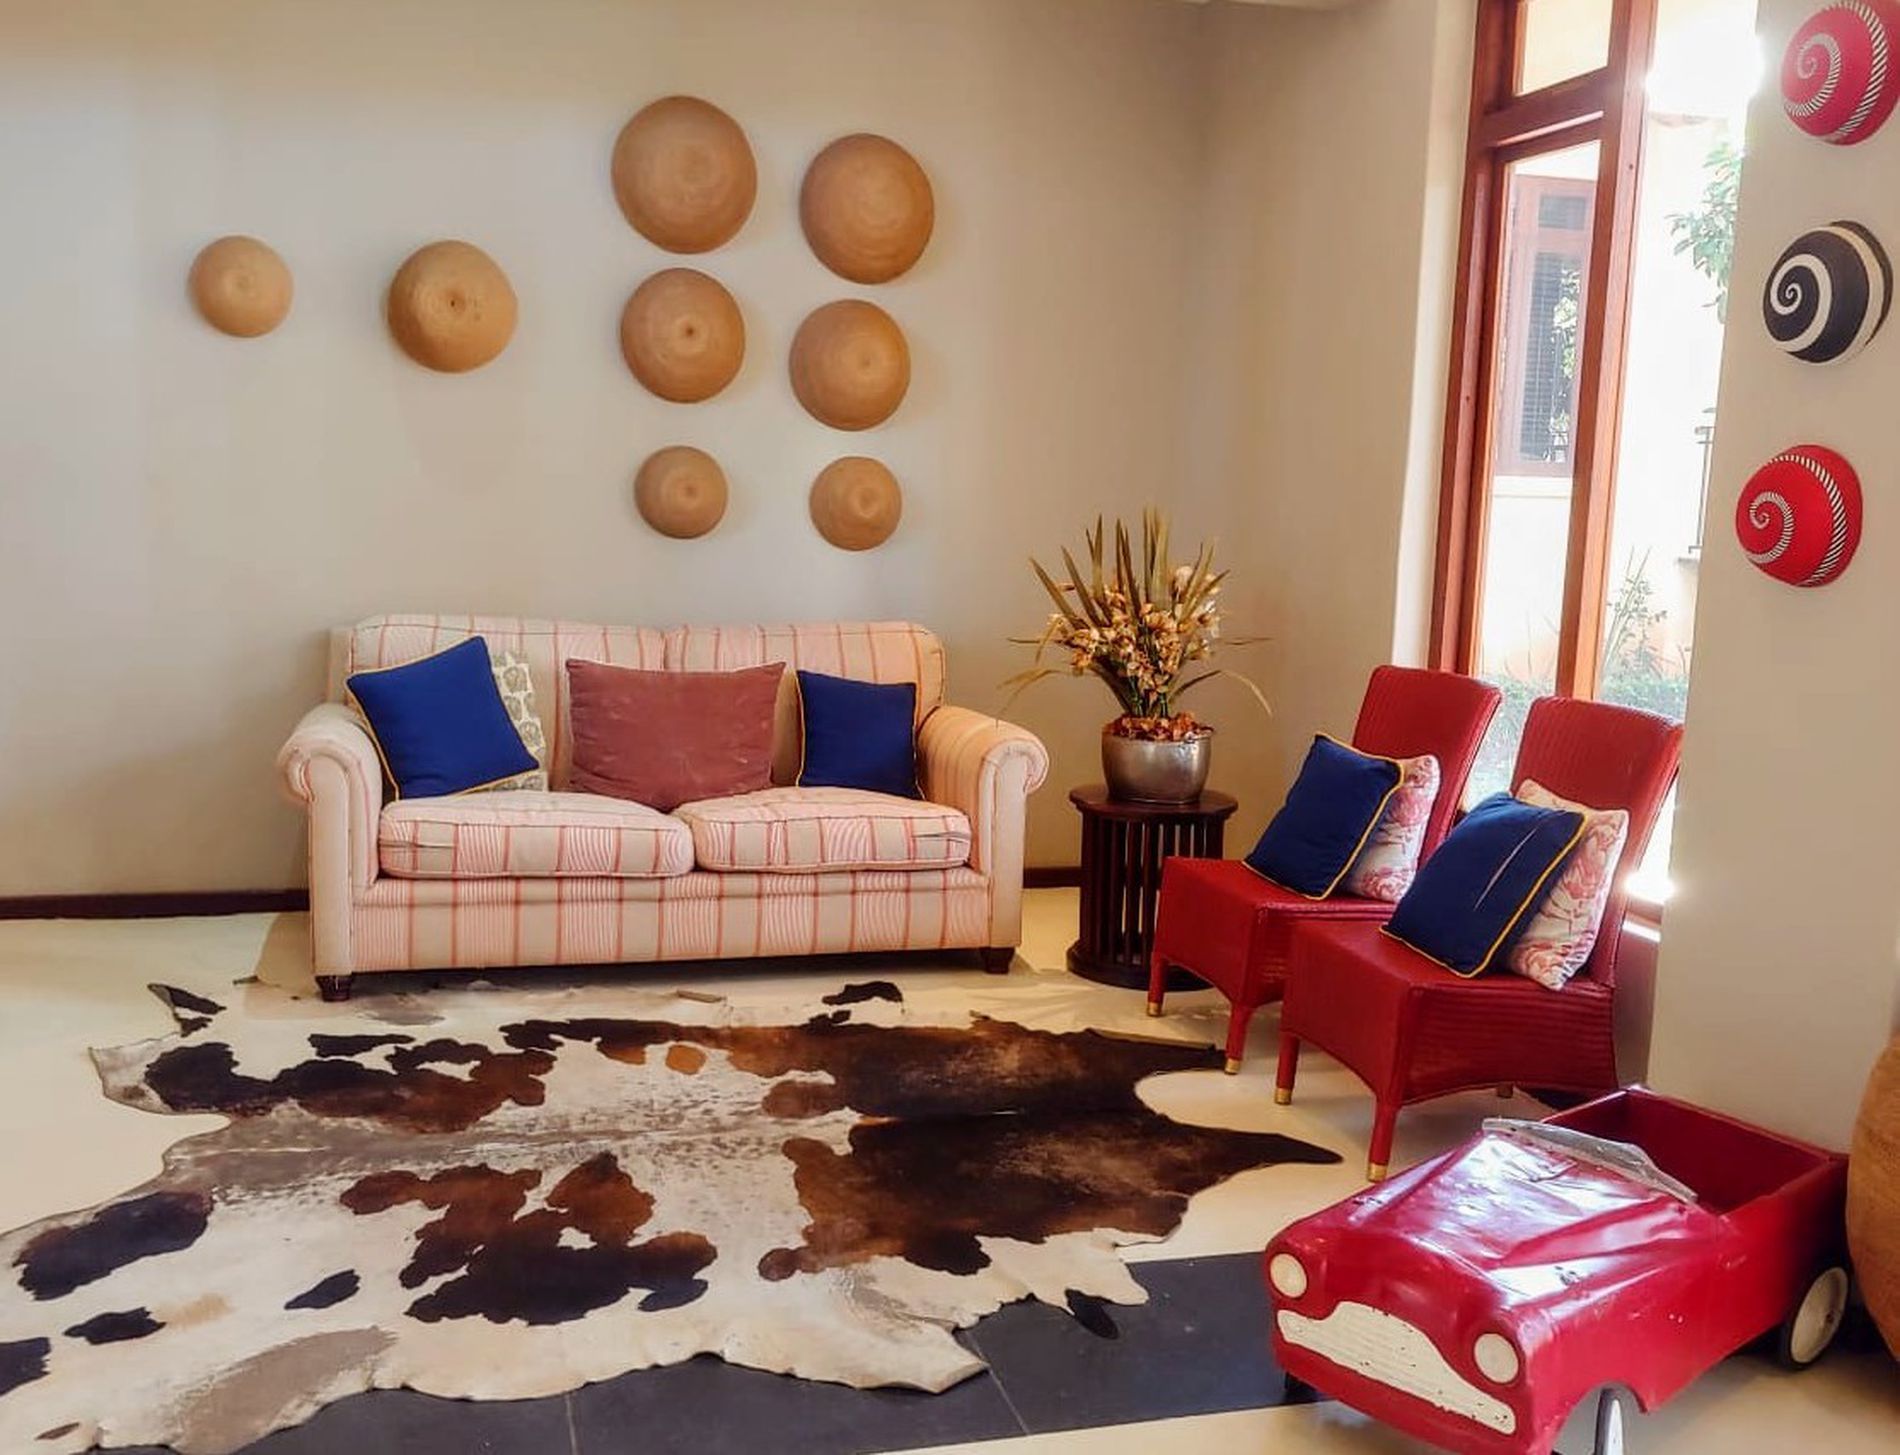
Room Details.
There is a living room including a couch beige striped with blue, pink, and decorative white cushions and two red chairs with blue and decorative pink cushions.
The front wall has 8 decorative hemispheres and the other wall has a spiral colorful 3 hemispheres.
A cowhide rug covers the floor, there is a table that holds a decorative vase and a red toy car sits near a glass window that shows some plants on the outside.
Shot at eye level, this interior photograph captures a living room with simple home decor, the room light by sunlight The color palette consists of a Beige striped color for the couch, red color for the chairs and toy car, blue and pink color for cushions, brown and white color for the cowhide rug and, neutral sunlight tones.
The composition creates relaxing, soothing, and simple atmosphere.
Labels: Home Decor, Rug, Indoors, Interior Design, Architecture, Building, Furniture, Living Room, Room, Couch, Ball, Cricket, Cricket Ball, Sport, Foyer, Table, Cushion, Chairs, Cushions, Toy Car, Window, Vase, decorative hemispheres